Travon Bellamy

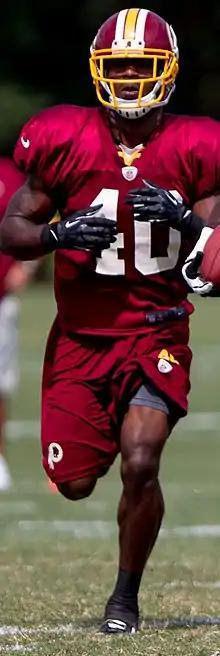
Bellamy at Redskins training camp in 2012

Travon Garrett Bellamy (born January 11, 1988) is a former American football cornerback. He was signed by the St. Louis Rams as an undrafted free agent in 2011. He played college football for the University of Illinois.